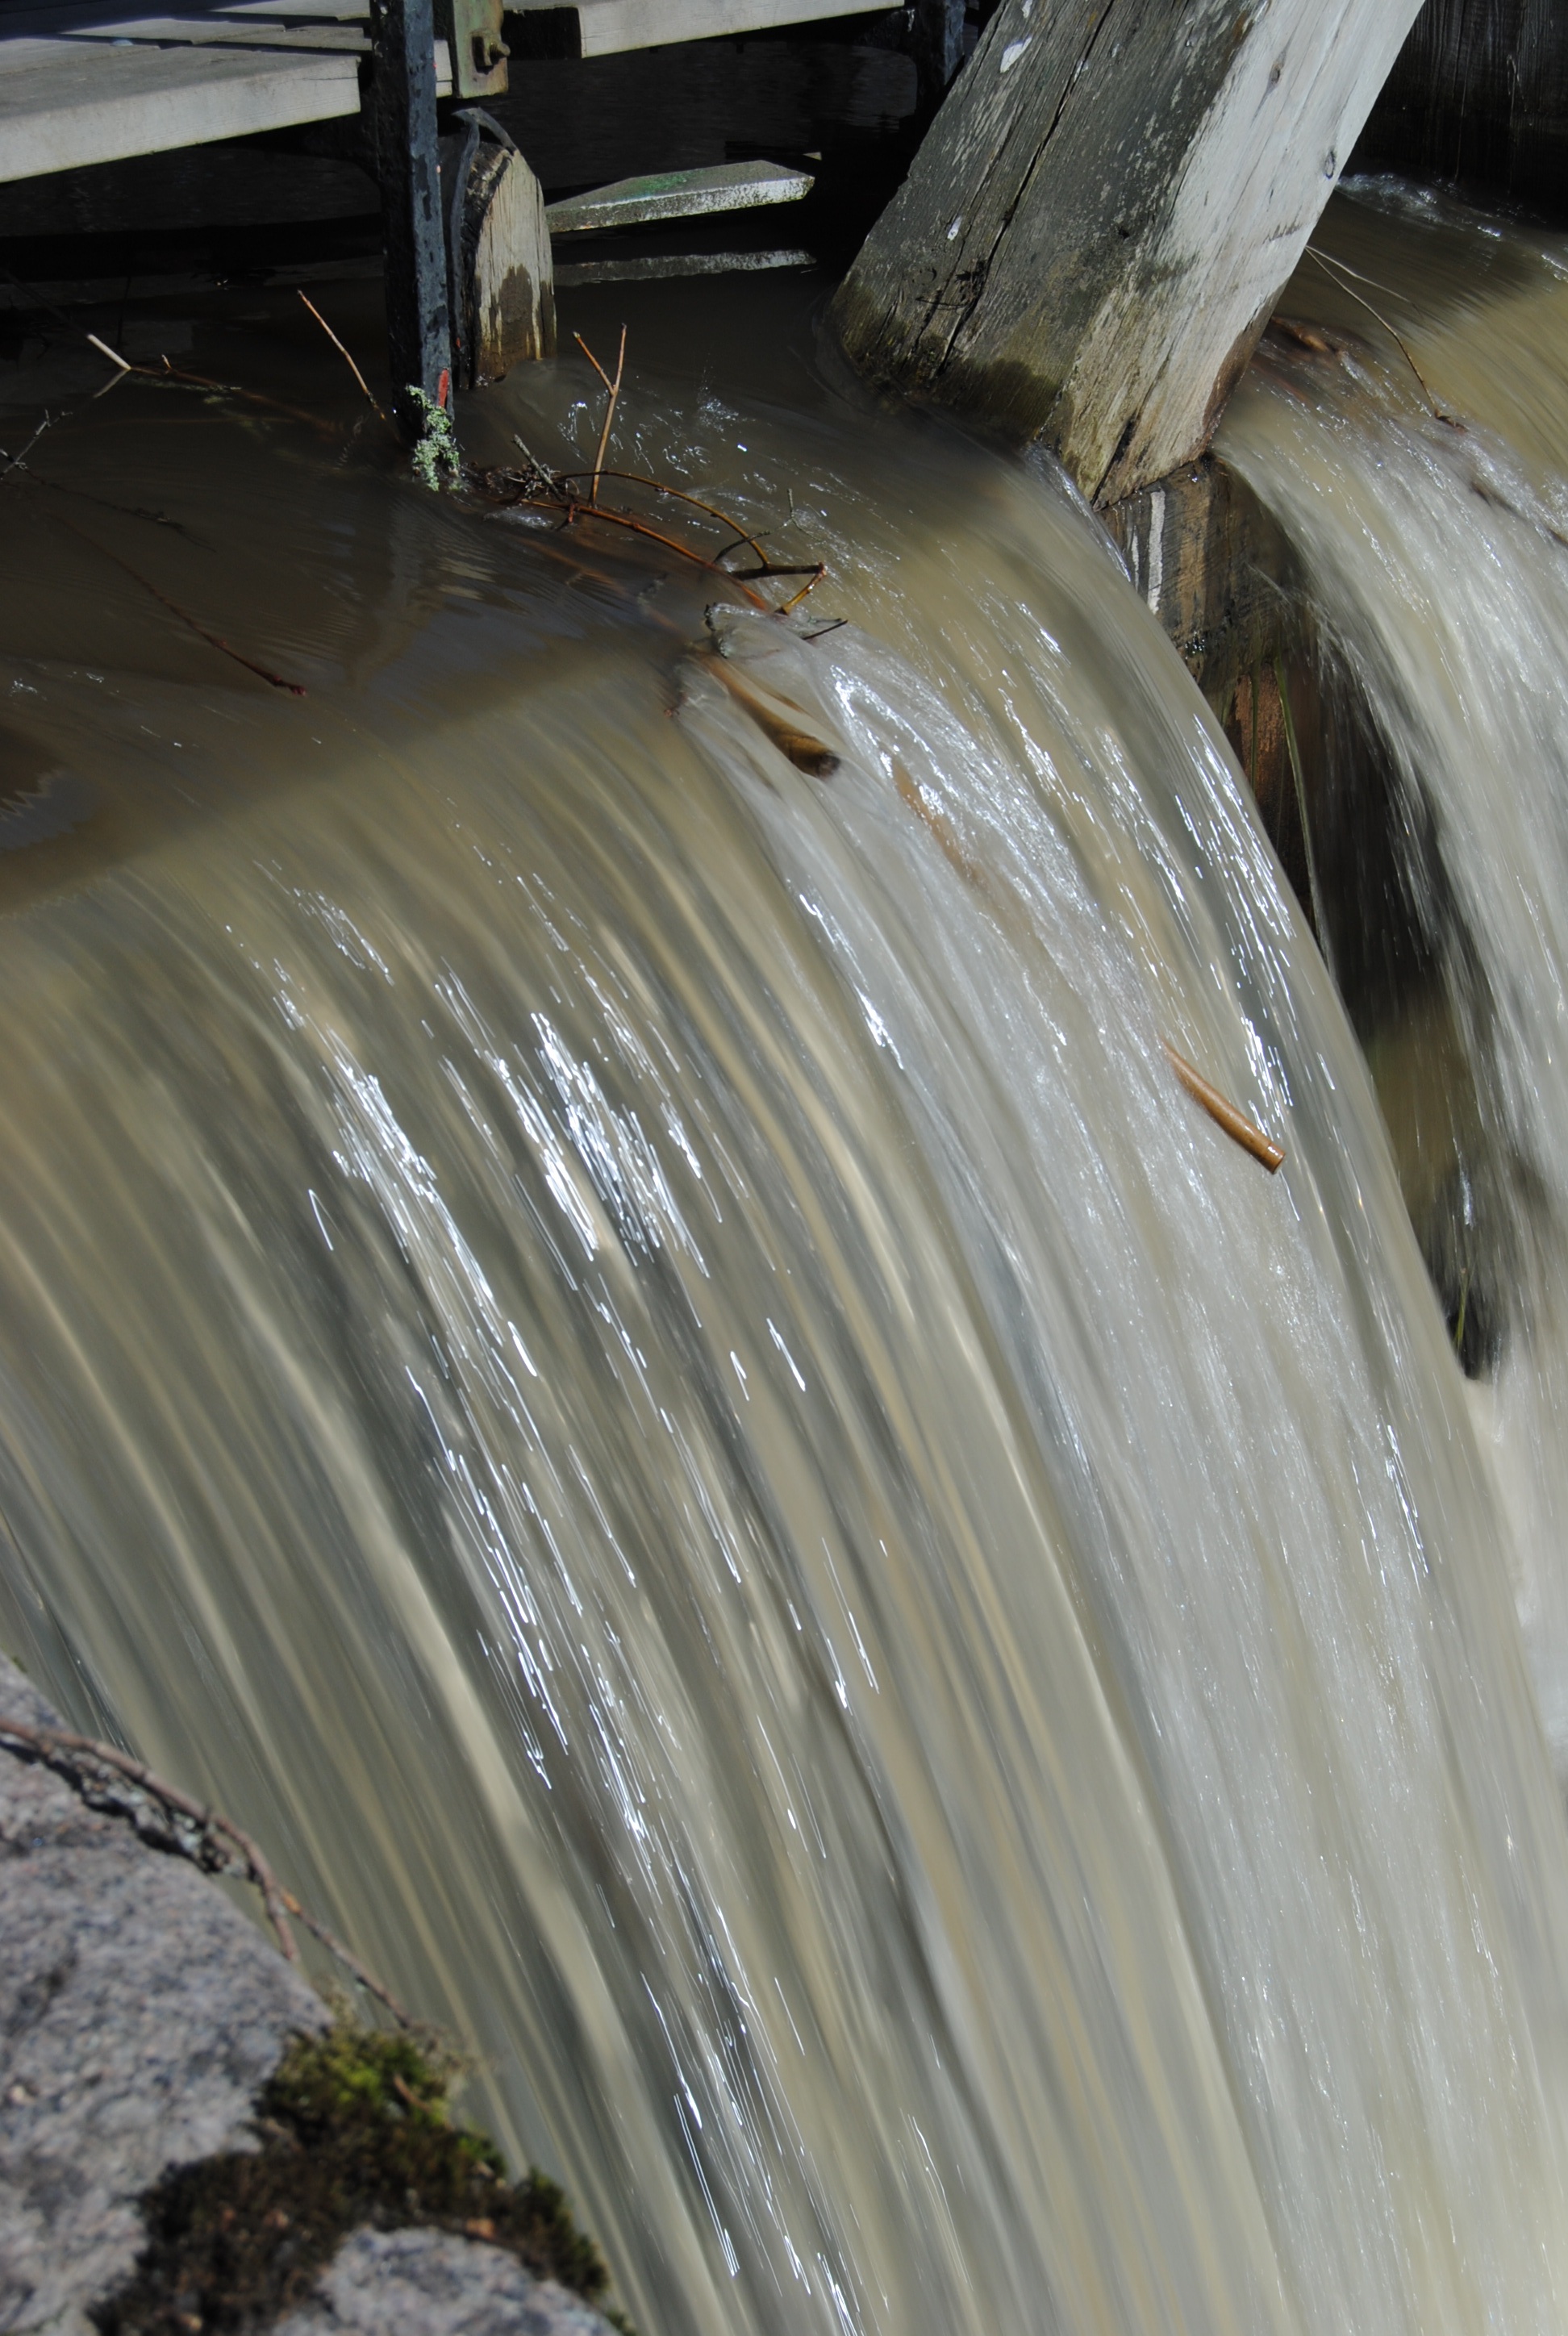
water, wing, wet, moss, ice, material, channel